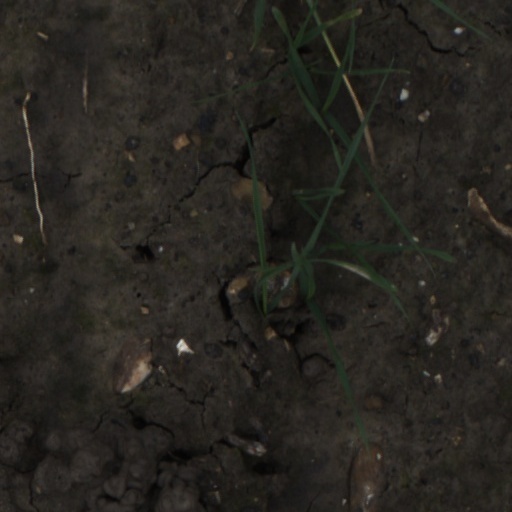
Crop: wheat